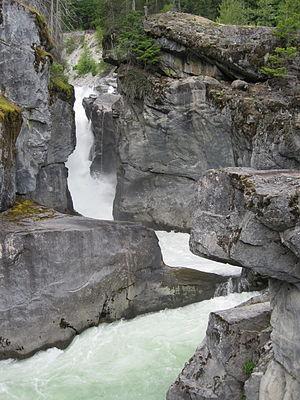
Le parc provincial Nairn Falls est un parc provincial de la Colombie-Britannique situé au sud de Pemberton. Il a une superficie de 170 ha et a été créée en 1966, juste après l'ouverture de la route 99. Il protège deux chutes relié par un canyon sur la rivière Green.